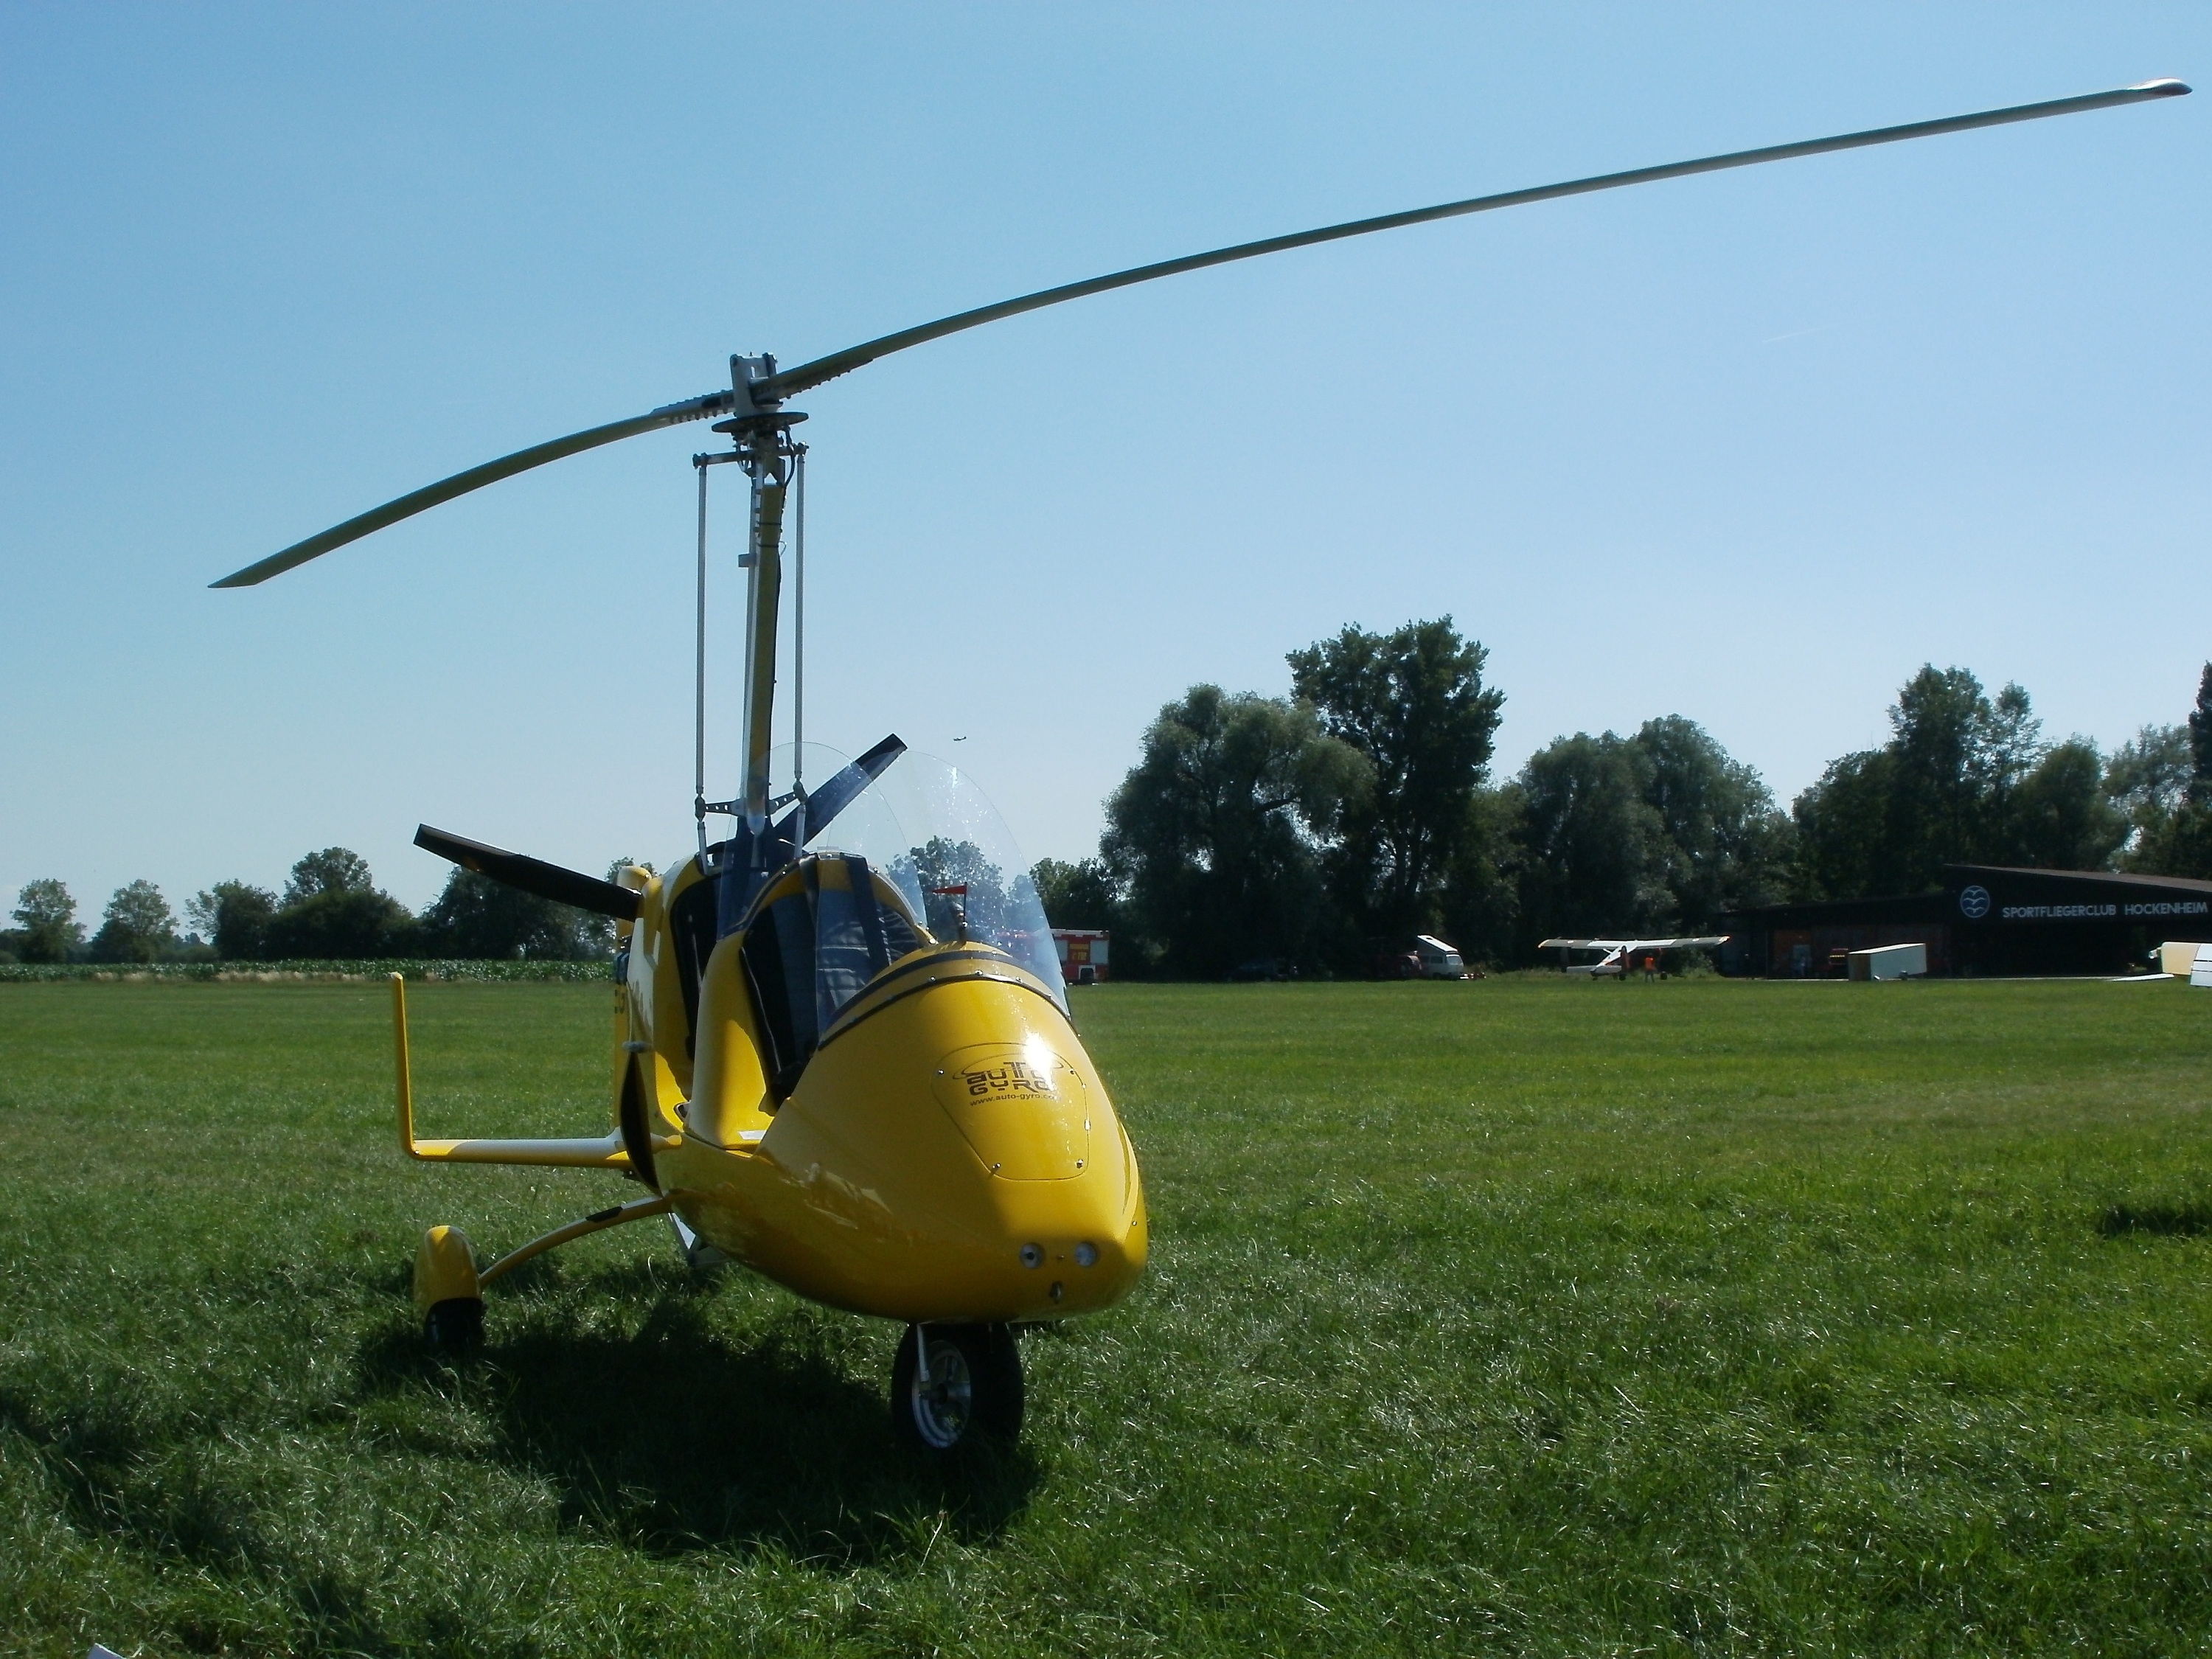
aircraft, transportation, transport, vehicle, aviation, flight, small, machine, helicopter, parked, rotor, rotorcraft, gyroplane, gyrocopter, atmosphere of earth